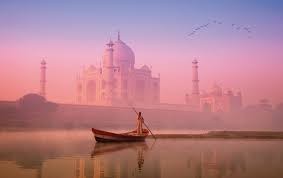
Landmark: Taj Mahal